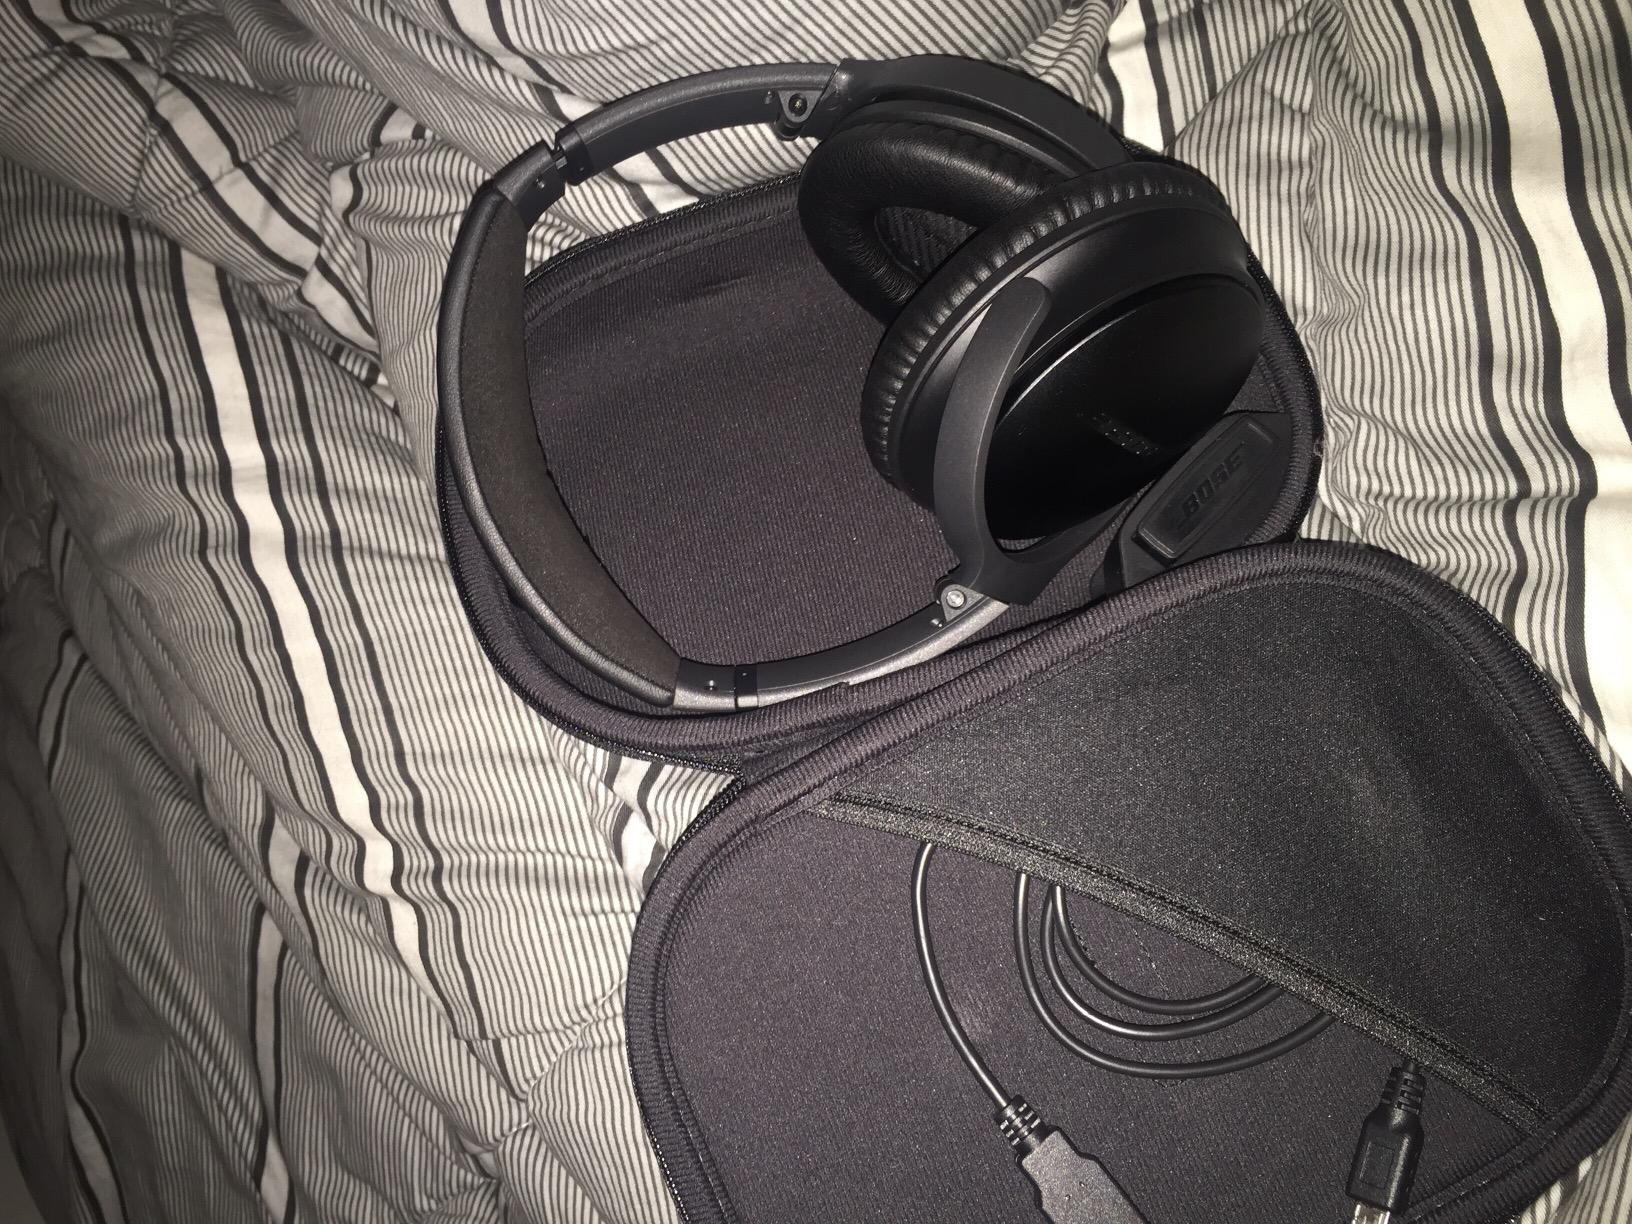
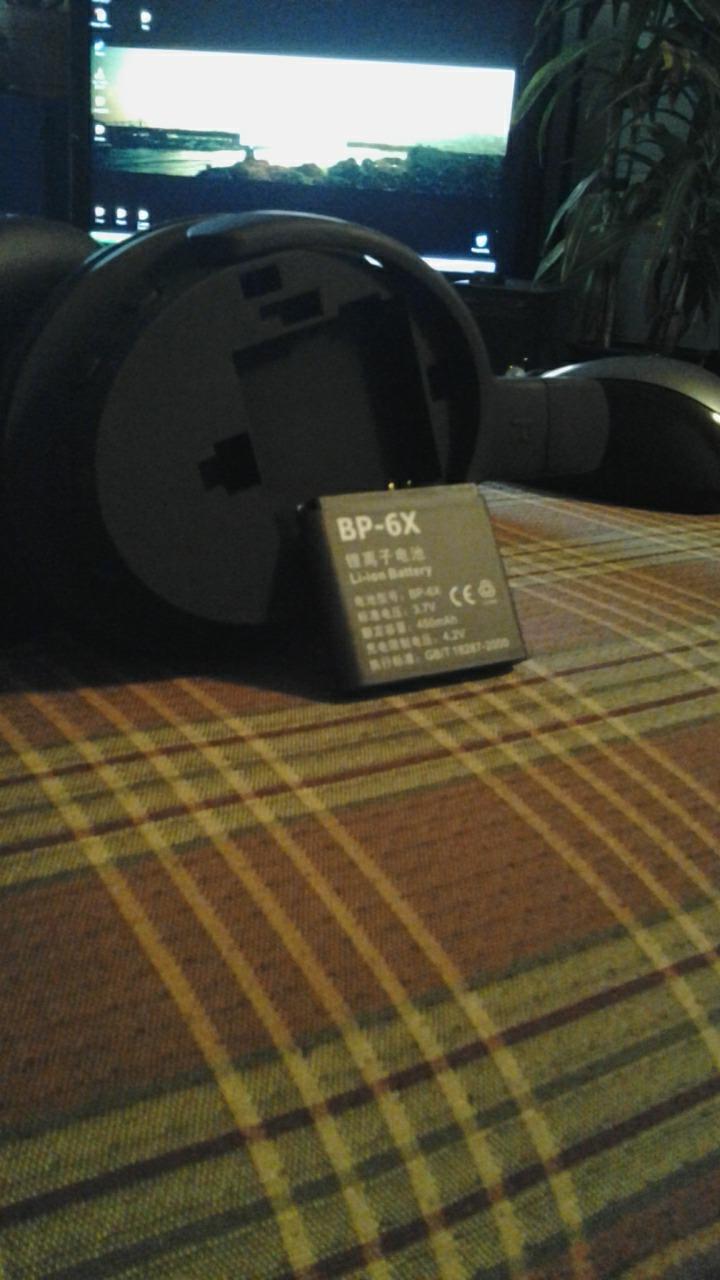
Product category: headphones
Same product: no